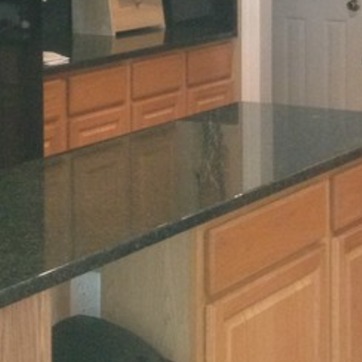
Material: polishedstone